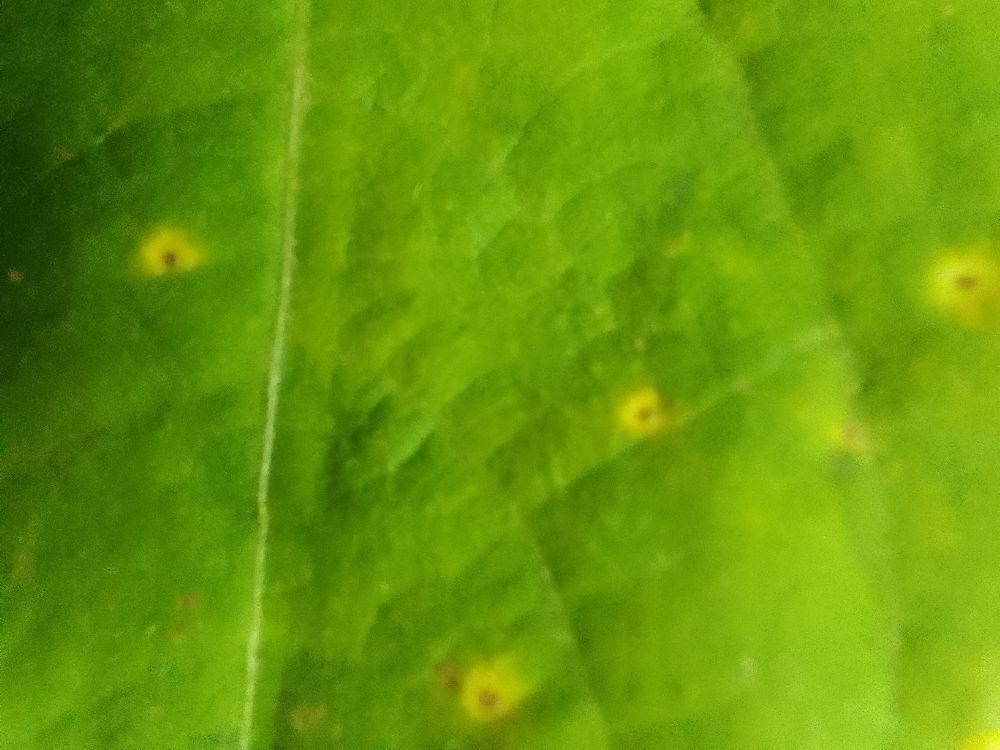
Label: rust